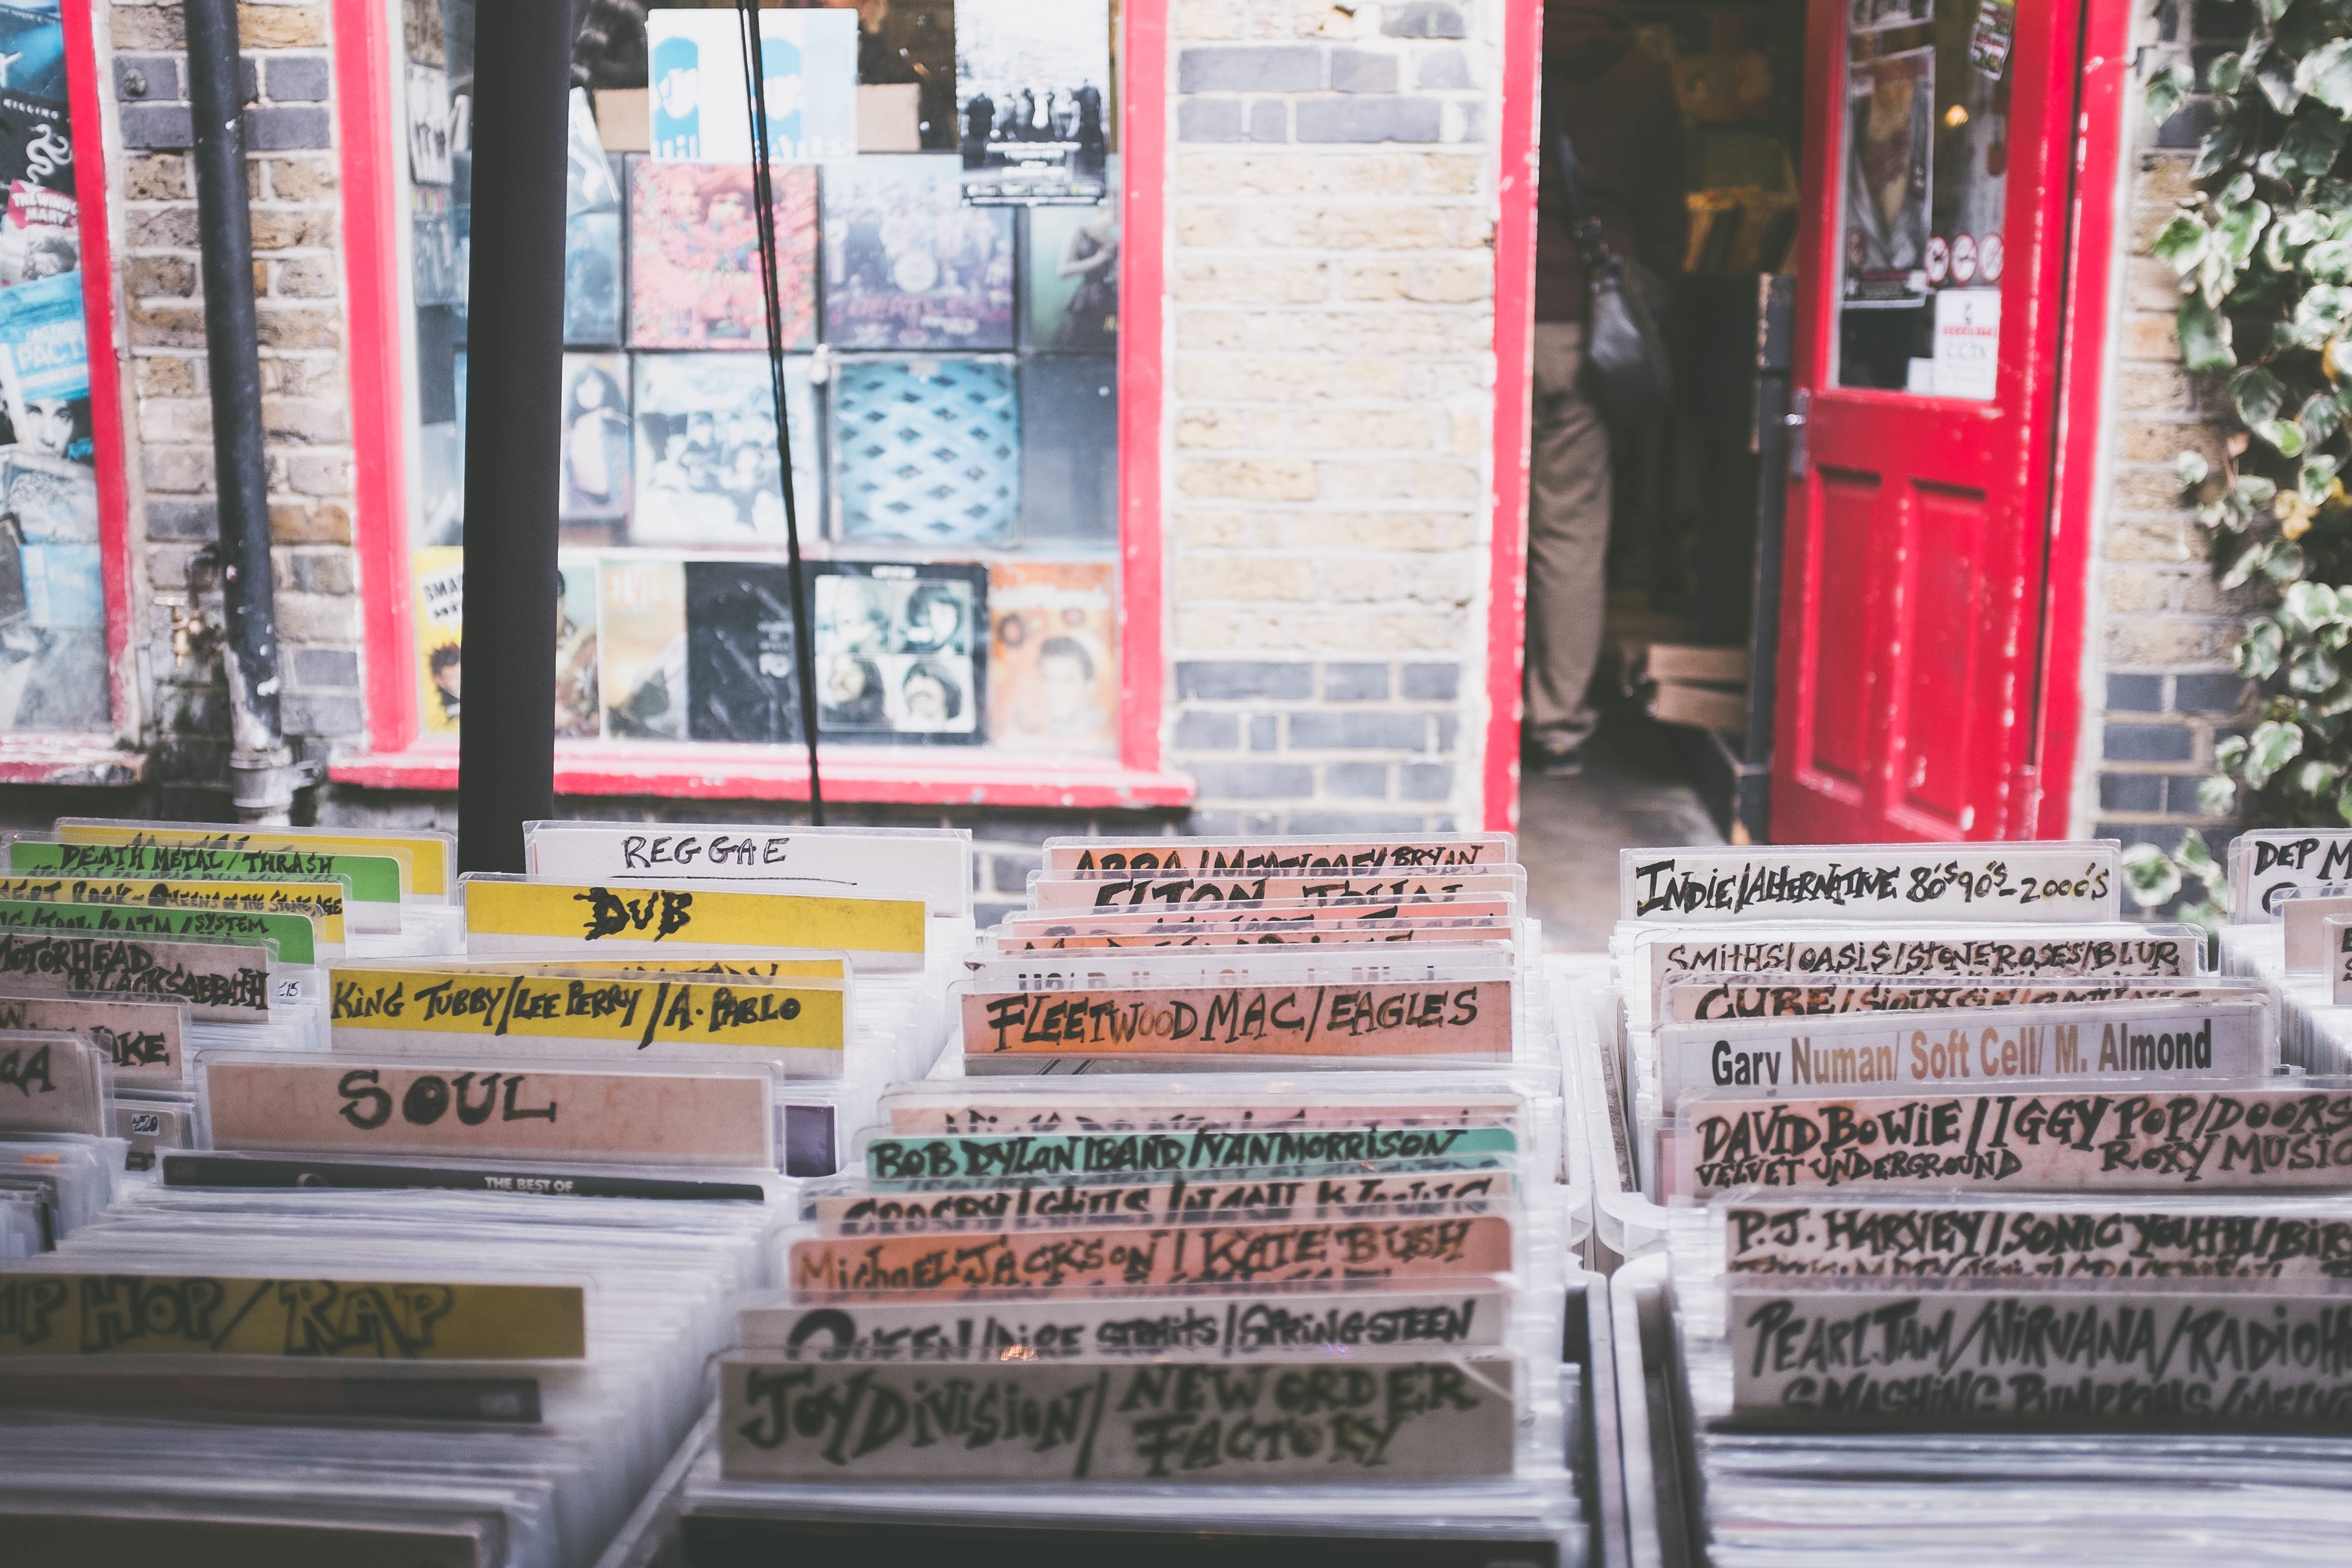
record, advertising, store, banner, signage, door, record shop, album